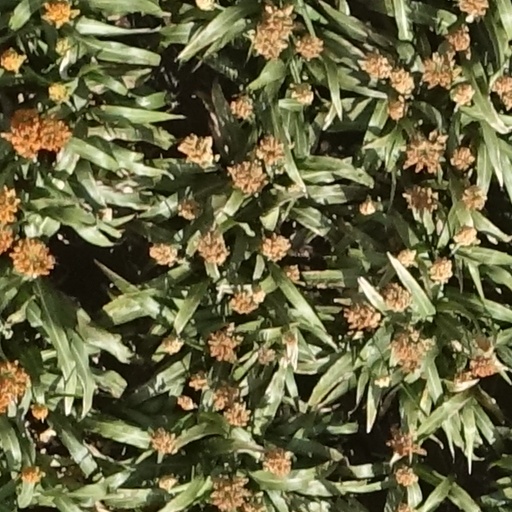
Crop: sorghum